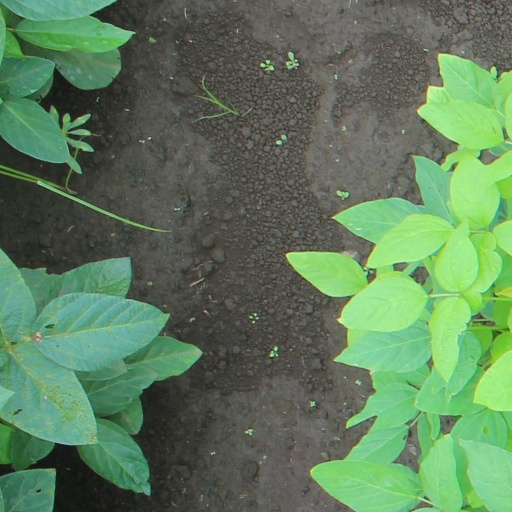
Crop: soybean